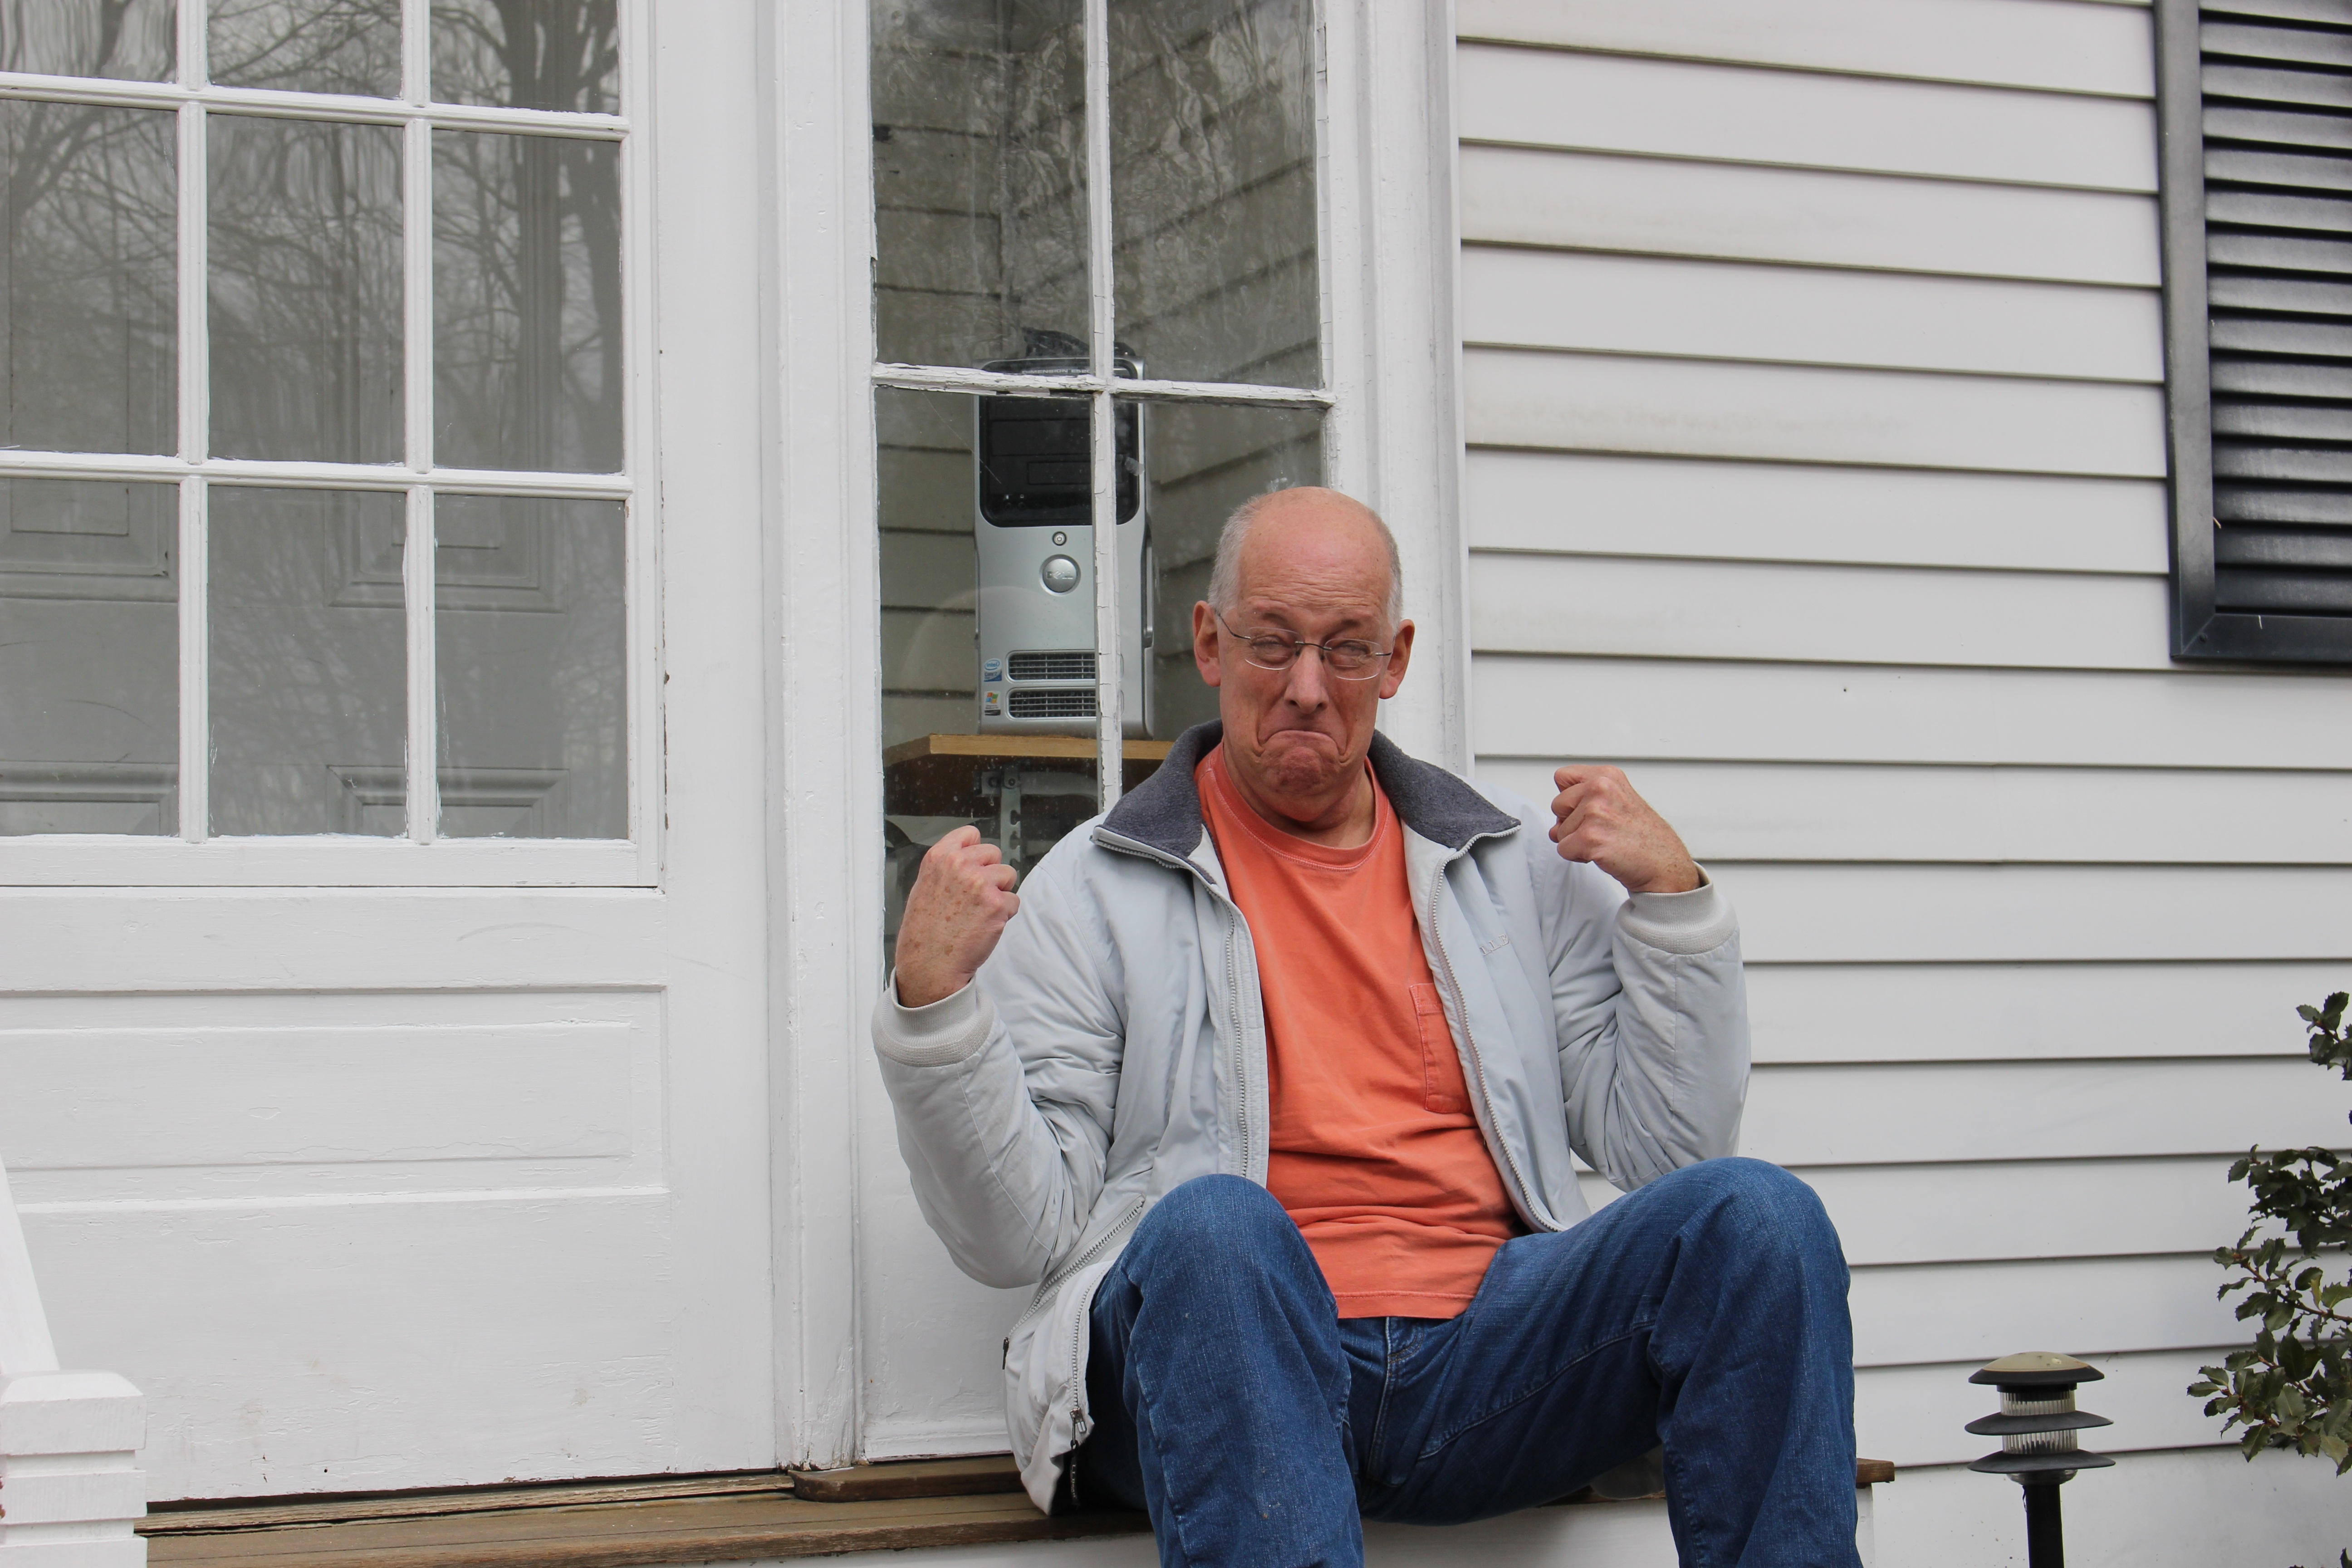
man, people, home, sitting, face, funny, window covering, human positions